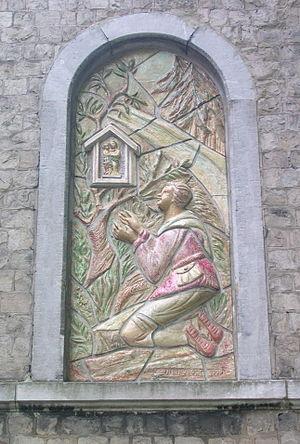
La chapelle Notre-Dame-Auxiliatrice est un édifice religieux catholique sis à Moresnet-Chapelle dans la province de Liège, en Belgique. Depuis environ 1750 des pèlerins visitent une ‘Notre-Dame-au-Petit-Chêne’ pour lesquels une chapelle est construite en 1823. Elle est reconstruite en 1879 par les Franciscains allemands pour abriter la statue et recevoir le nombre croissant de pèlerins, en majorité germanophones. La chapelle est précédée, depuis le début du XXe siècle, d’un monumental chemin de croix de plein air.